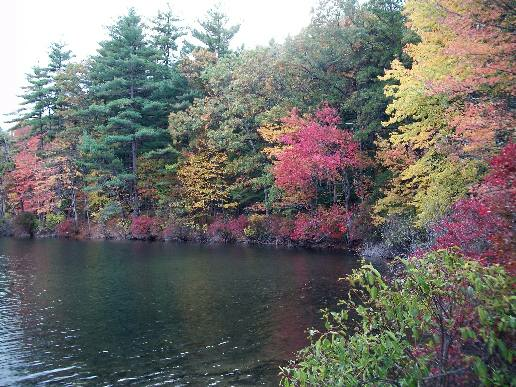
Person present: No